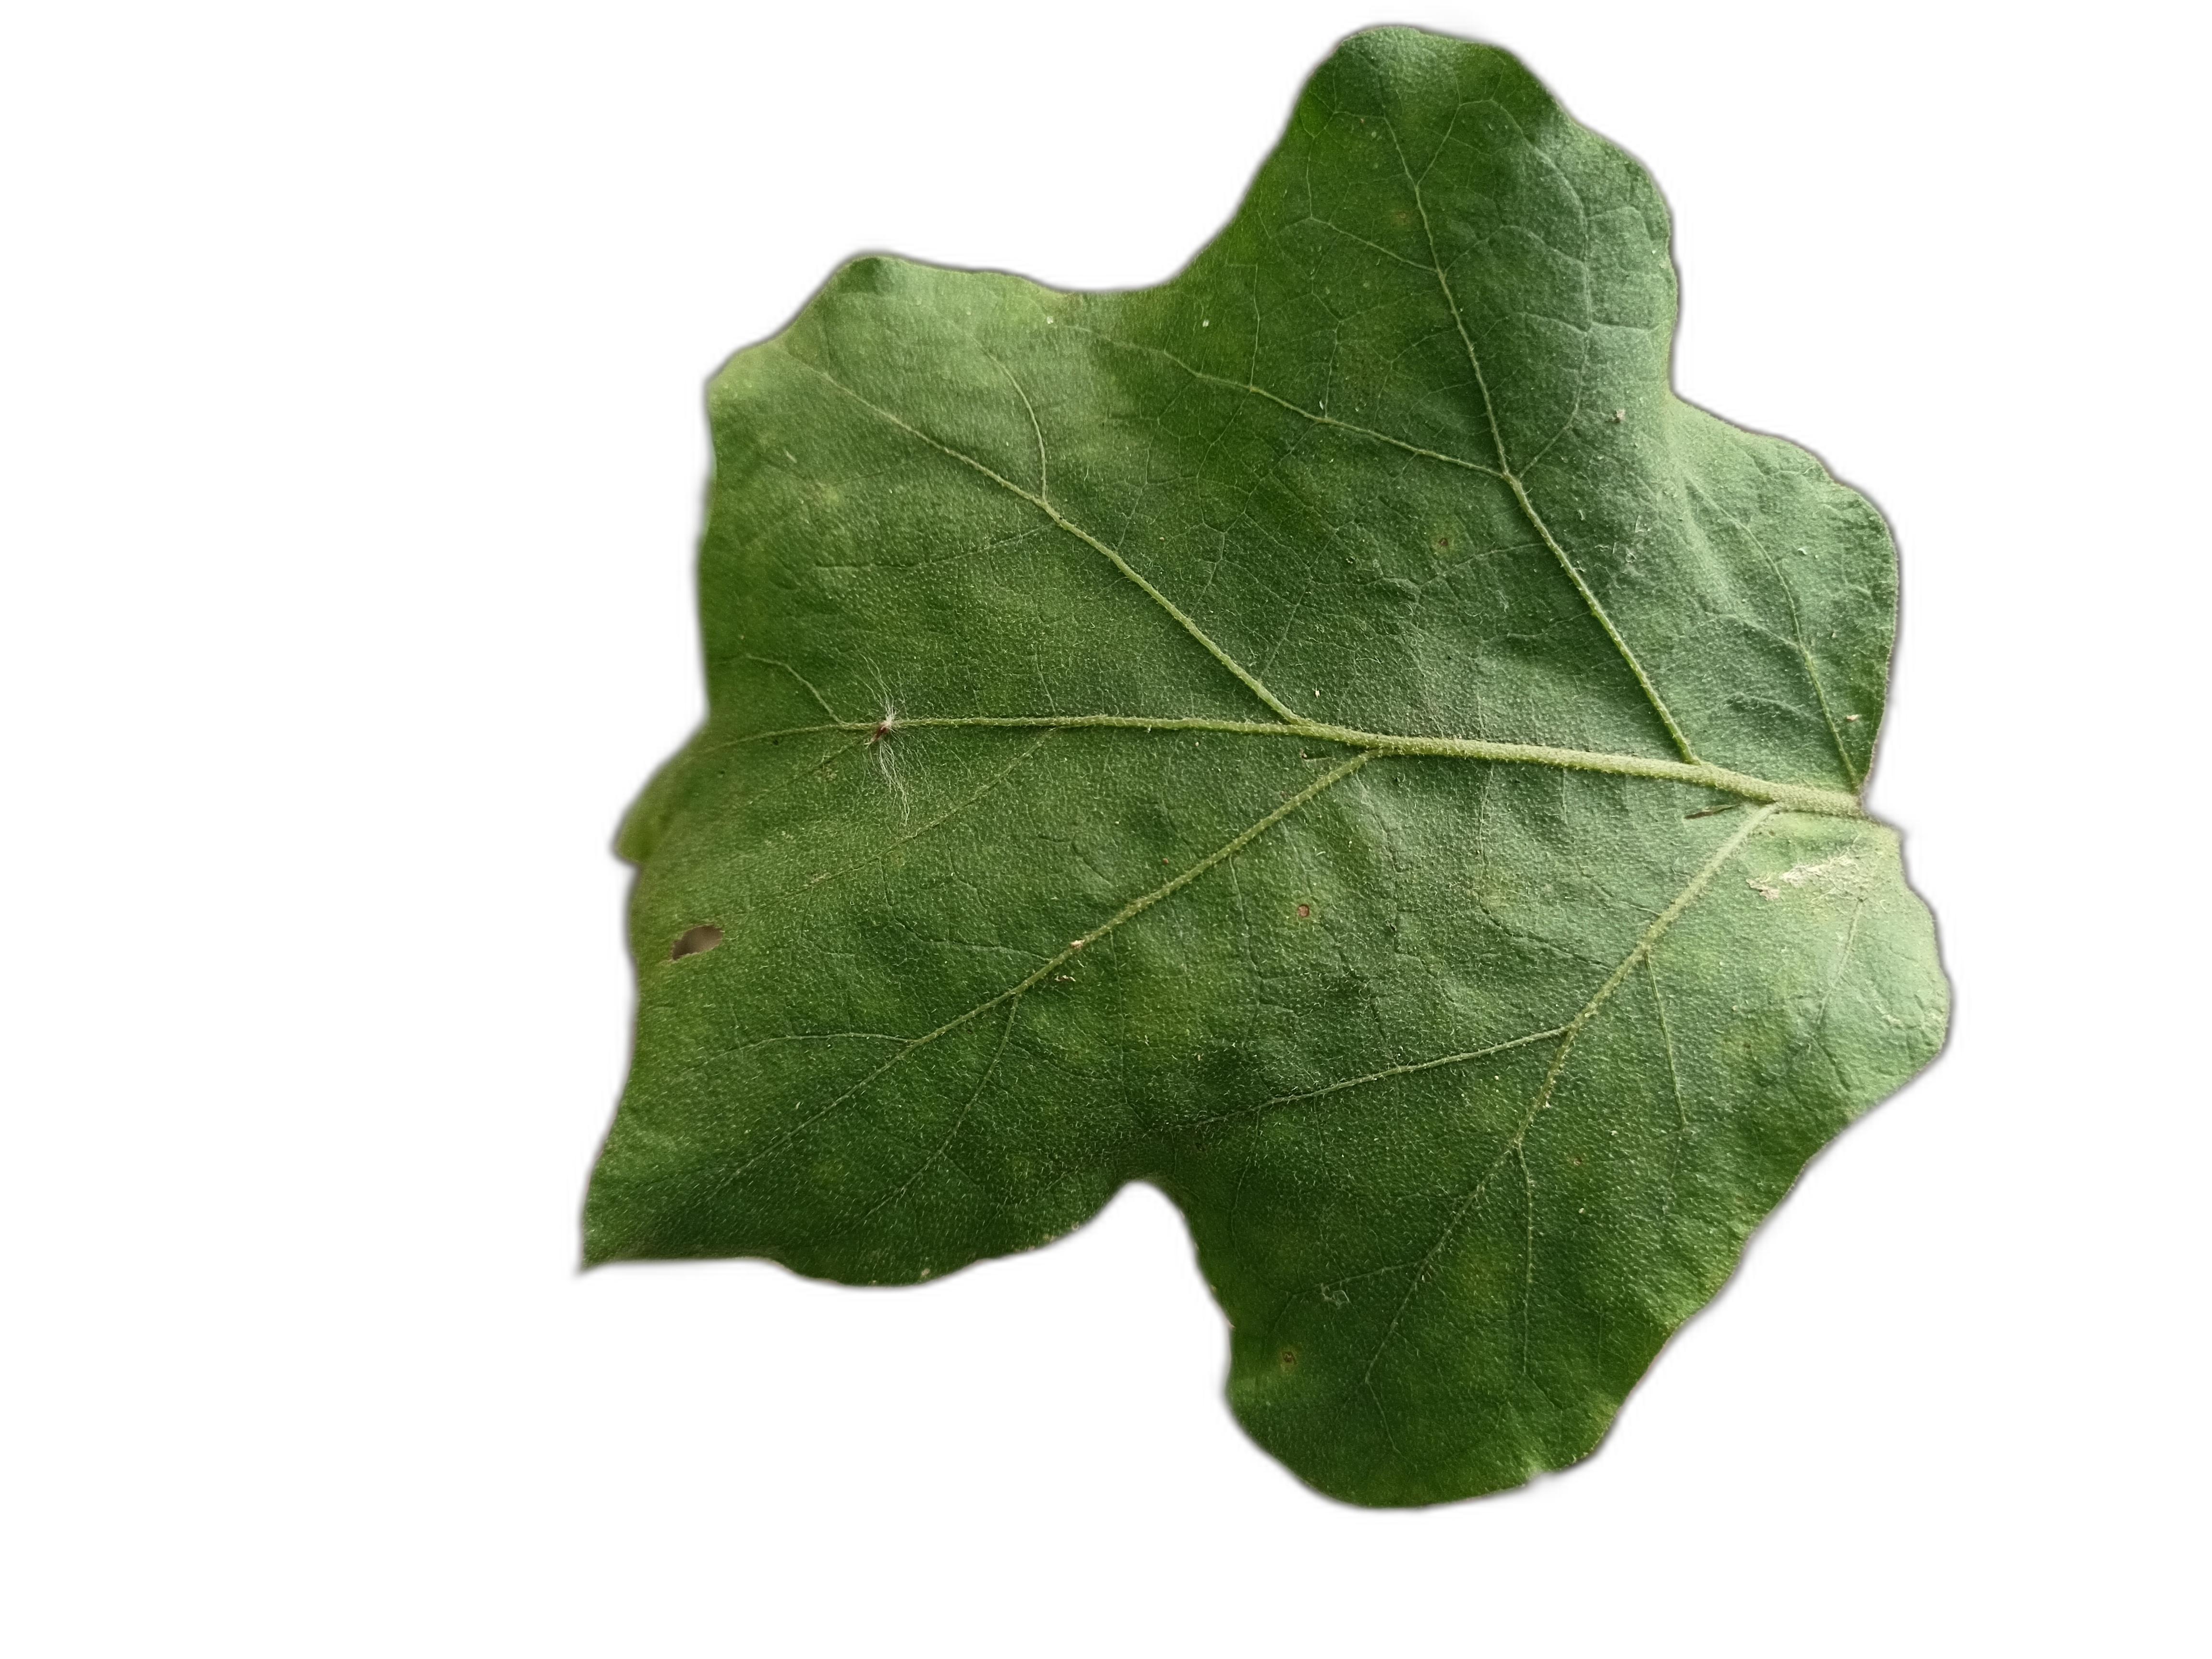
Label: Leaf Spot Disease